Dan W. Quinn

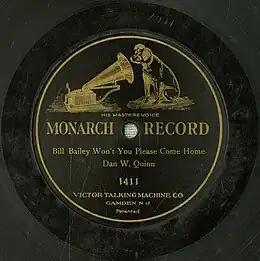
1902 Victor Monarch recording of Quinn performing "Bill Bailey, Won't You Please Come Home?"

Dan W. Quinn was born in 1859 or 1860 in New York City to Benjamin Bernard and Sabina Leonora Quinn ( Wilds). His family moved to San Francisco when he was a child, but returned to New York in the 1870s (leading to later confusion as to his birthplace). His musical career was most likely influenced by his immediate family. His older brother by four years, John, (aged 14 at the time) was listed in a June 1870 census list as a “Drummer”. He began singing in the choir of the Church of the Heavenly Rest (Episcopal) as a child. As a young adult, he worked as an ironworker and moonlighted as a singer at local functions in the New York area.